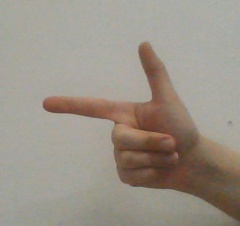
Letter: yaa